The Day of Days (TV series)

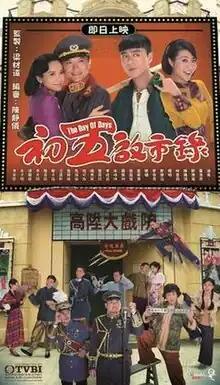
Official poster

The Day of Days is a 2013 Hong Kong television period-drama serial produced by TVB under producer Leung Choi-yuen. The serial premiered on Monday, 21 January 2013 on Jade and HD Jade, and ran for 20 episodes.